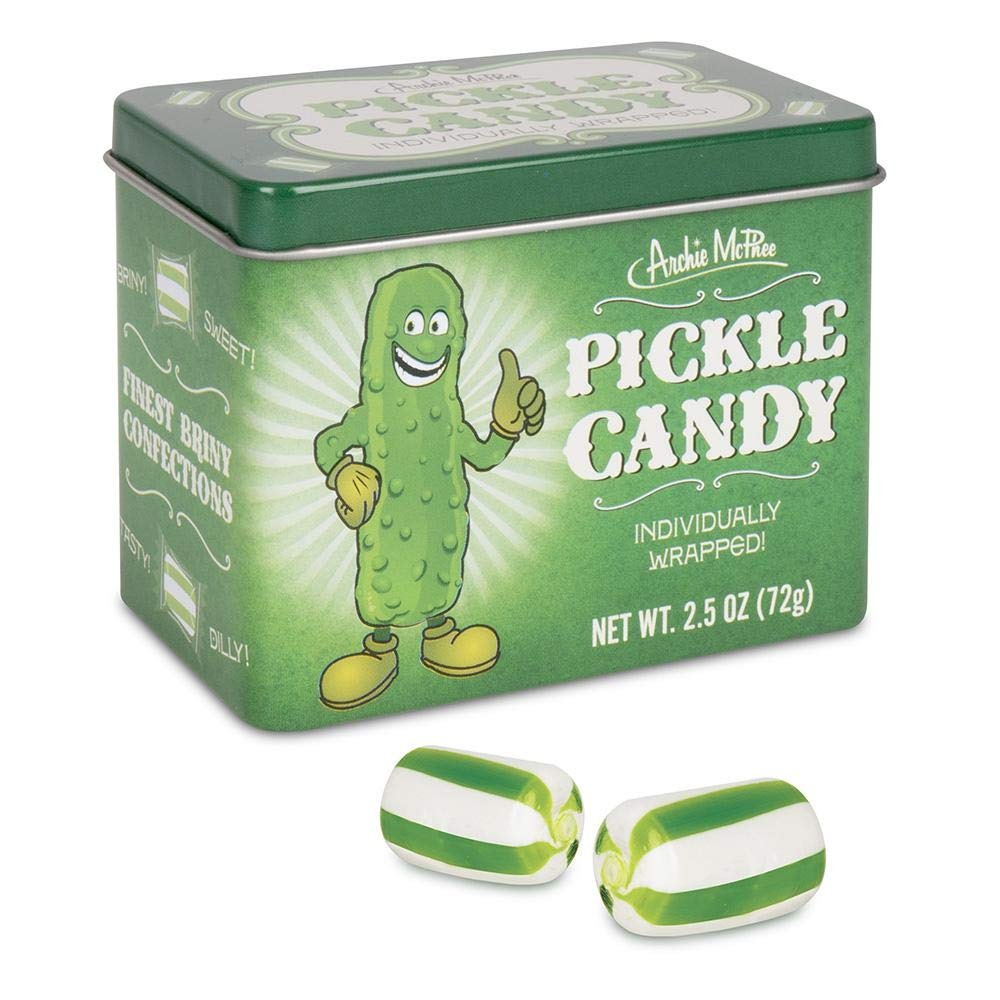
Item Name: Collections Etc Archie McPhee Pickle Candy in Tin
Bullet Point 1: UH, YUM? Candy that tastes like pickle!
Bullet Point 2: Brand: Archie McPhee
Bullet Point 3: These green and white striped hard candies look like something Grandma might keep in a crystal dish on the credenza
Bullet Point 4: But, if she tasted one of these, she'd be in for a briny surprise
Value: 2.5
Unit: Ounce

Price: 9.95